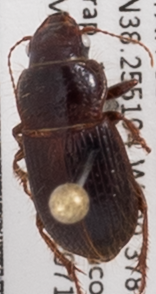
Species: Piosoma setosum
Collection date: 2022-07-13
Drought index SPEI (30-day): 0.538
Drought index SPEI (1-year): -0.968
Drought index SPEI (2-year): -2.09